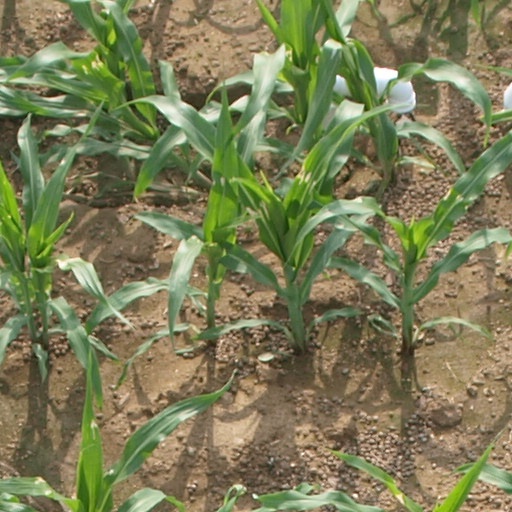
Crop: maize; corn